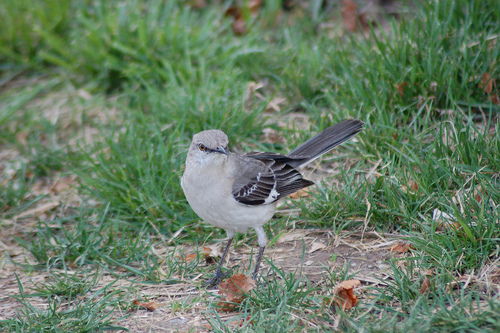
this bird has long tail feather and long gray legs.
a medium-sixed bird, the head, neck breast, and body are a light grey, the wings and tail are a dark grey with white wingbars.
the bird has a grey crown and a black bill that is small.
a medium bird with a light gray underbelly and a dark gray beak.
this is a medium sized bird with small black bill, grey head and belly, large black wings and tarsus.
the bird has a light grey crown, a short, pointed black bill, and a light grey throat, breast, side and belly.
this bird is white and black in color, with a very small beak.
small light gray perching bird with light and dark bands on the wings and a dark gray tail, and a small sharp beak.
this particular bird has a belly that is white and gray
this bird has a grey crown, grey primaries, and a grey belly.
Species: Mockingbird